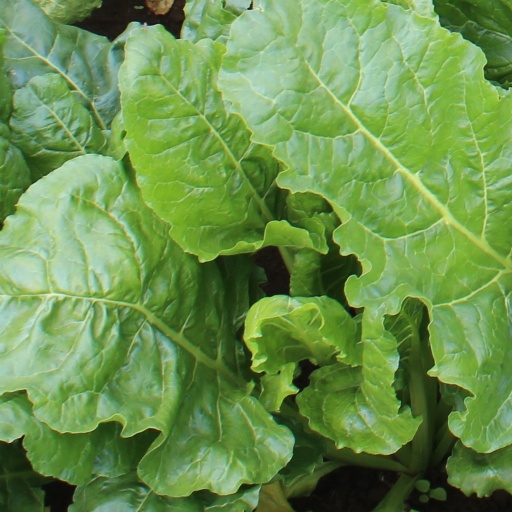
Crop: sugar beet